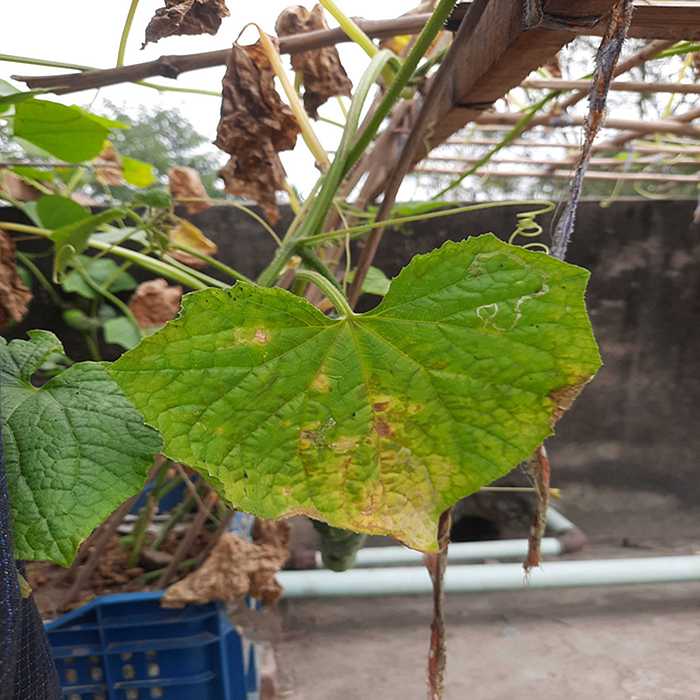
Plant: Cucumber
Label: Anthracnose lesions